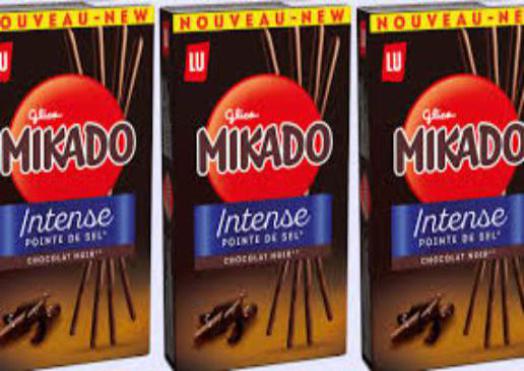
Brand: mikado
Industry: Food